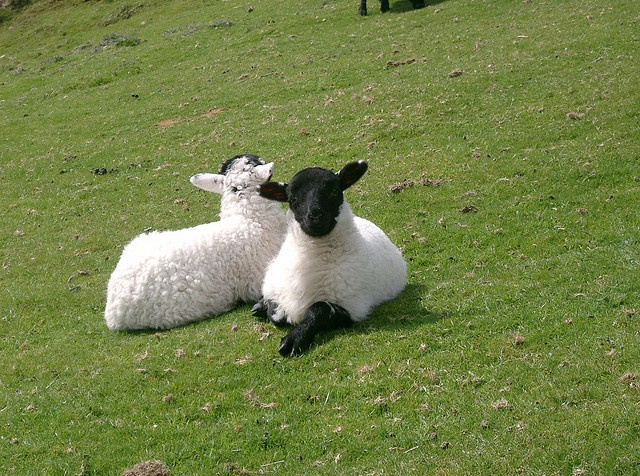
Two white sheep sitting on a green pasture.
two sheep laying down on a field of green grass
Two sheep are sitting next to each other on a green field.
Two sheep laying on the grass in a pasture.
two white sheep with black faces are sitting on a hill